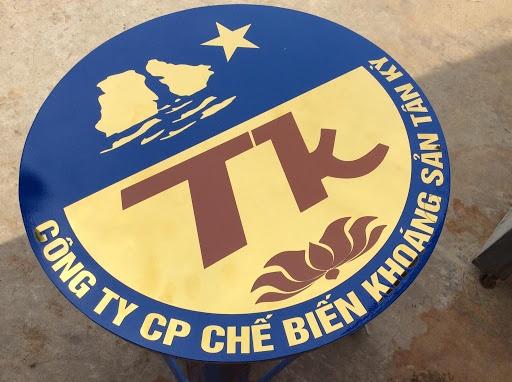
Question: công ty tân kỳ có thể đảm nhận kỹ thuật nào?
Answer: công ty tân kỳ có thể đảm nhận kỹ thuật chế biến khoáng sản